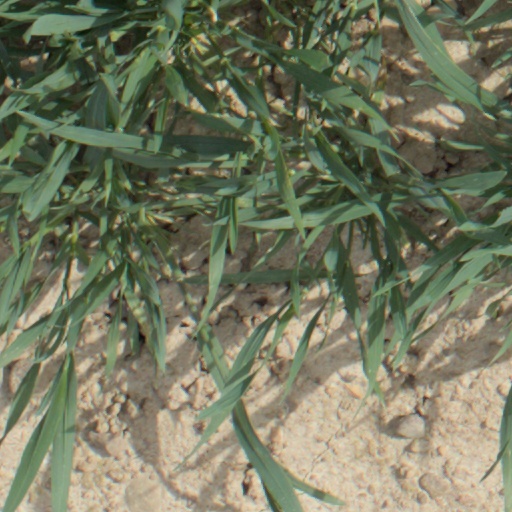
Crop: wheat